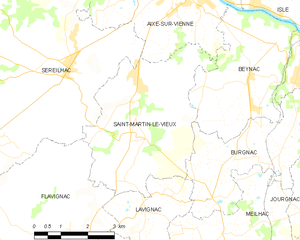
Carte des communes françaises Saint-Martin-le-Vieux